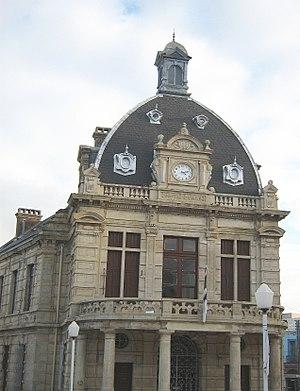
Souk Ahras, « la protégée des lions », anciennement Thagaste ou Tagilt, est une commune de la wilaya de Souk Ahras en Algérie, située à 75 kilomètres au sud-est de Guelma et à 100 kilomètres au sud-est d'Annaba.